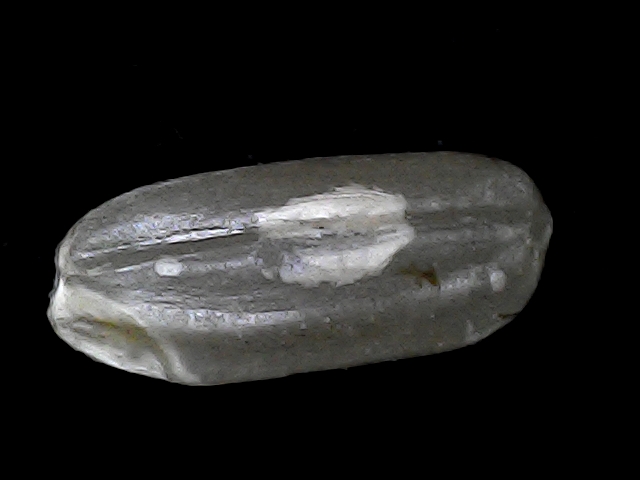
Rice variety: BD52